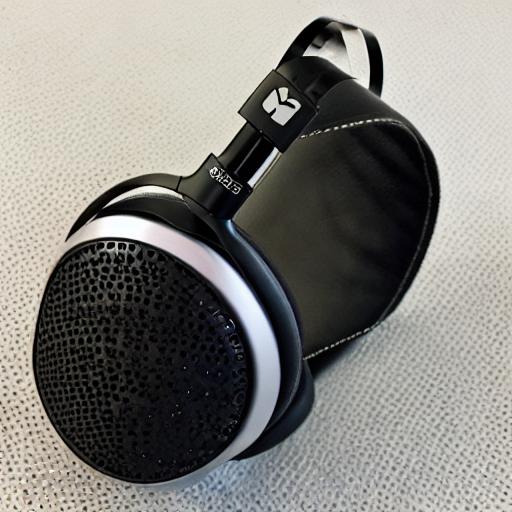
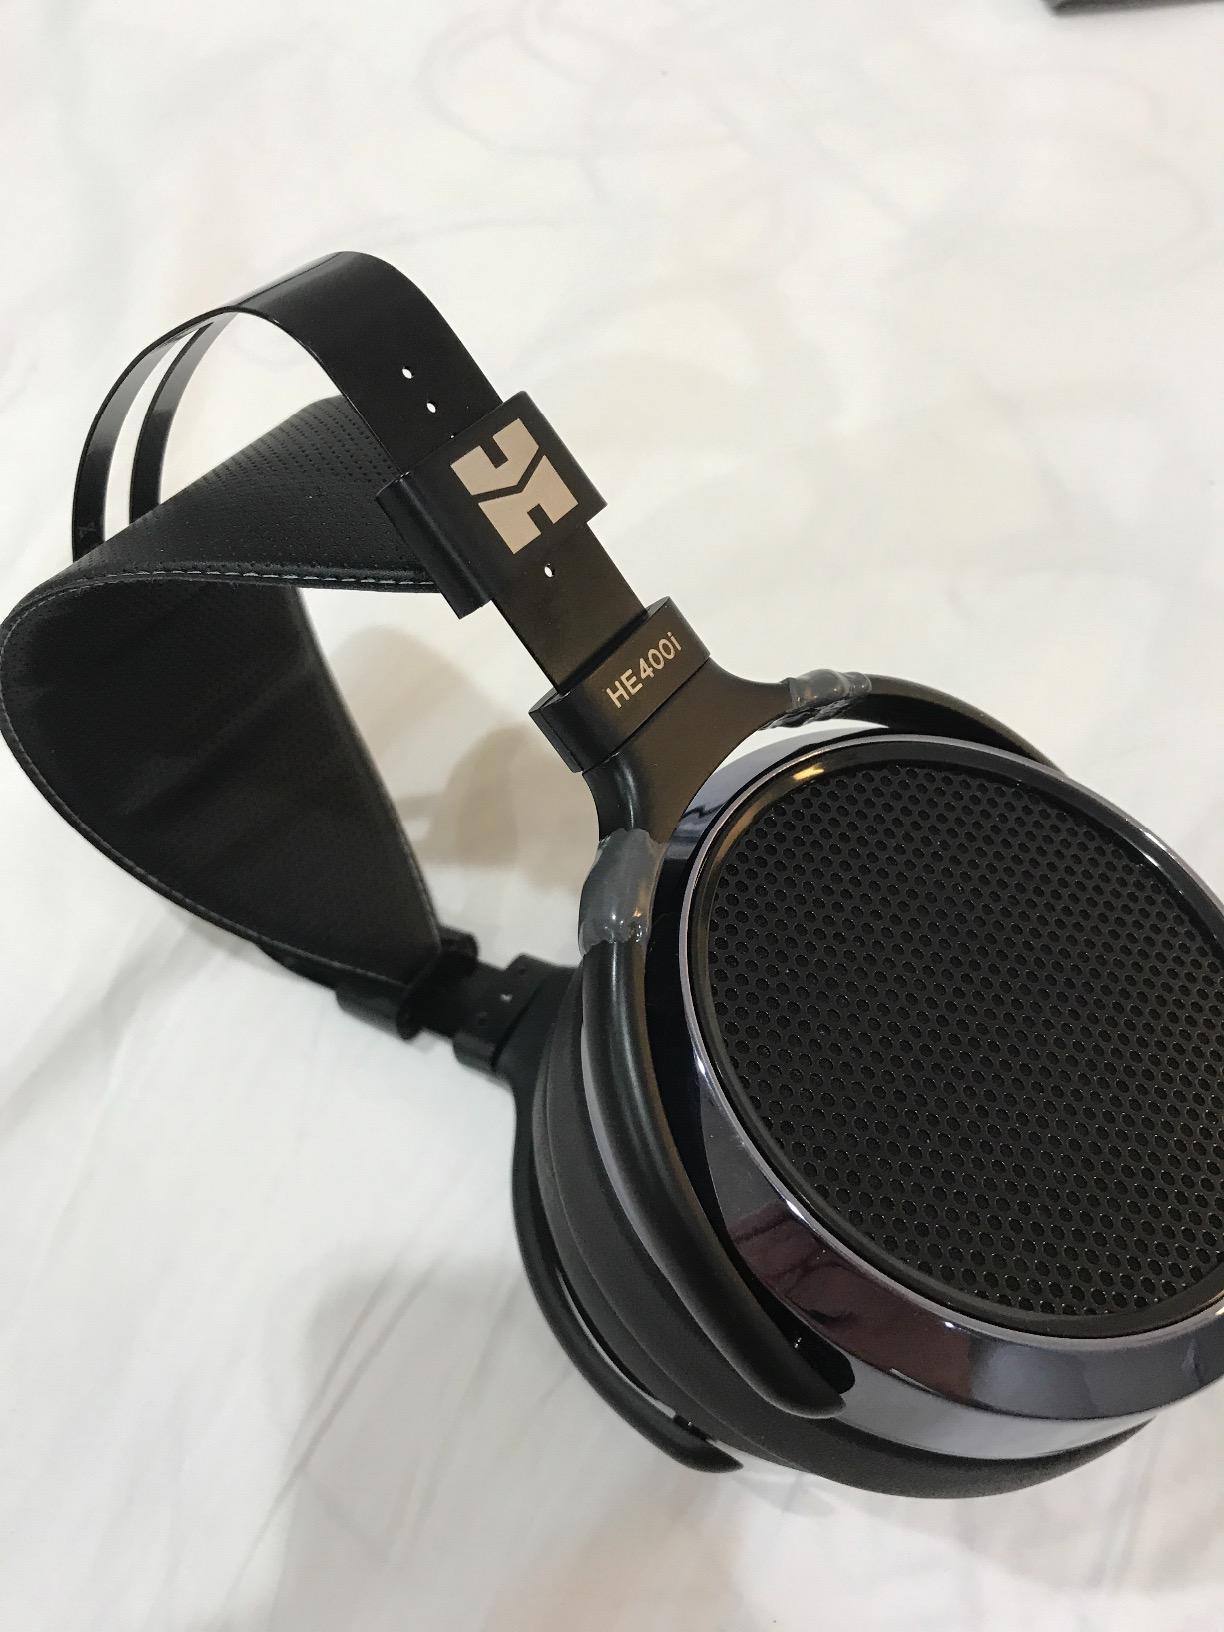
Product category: headphones
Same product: no